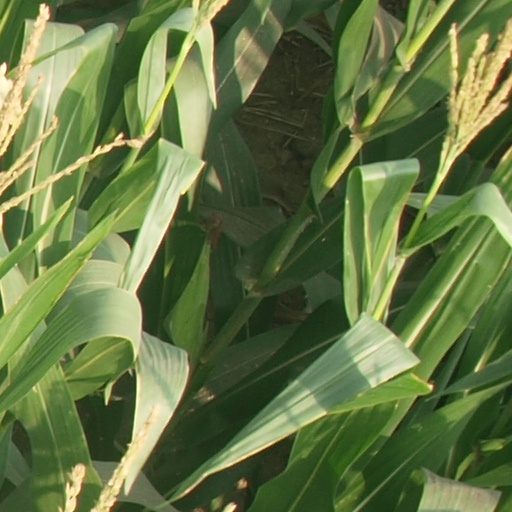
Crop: maize; corn